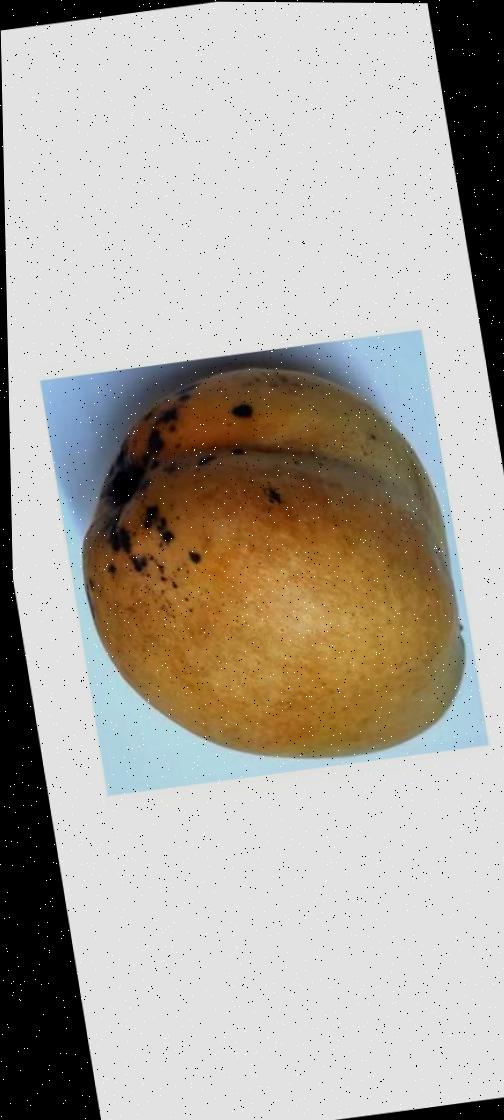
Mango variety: Bari-11